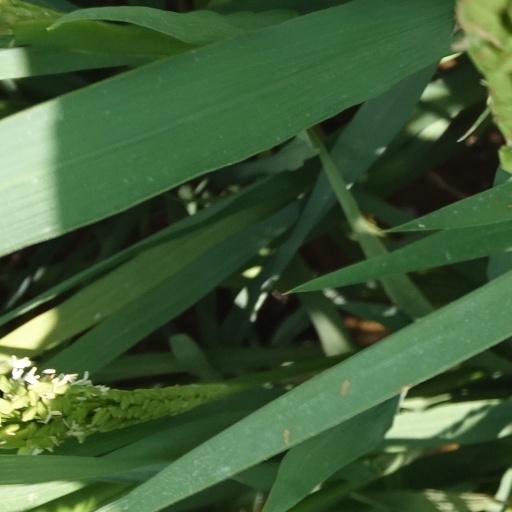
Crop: rice